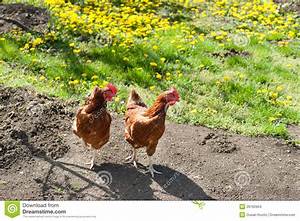
Label: gallina